2017 Metro Manila Film Festival

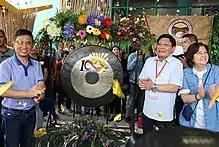
Muntinlupa Mayor Jaime Fresnedi and MMDA Chairman Danilo Lim leading the launching of the event.

The traditional Parade of Stars which featured floats of the film festival's eight entries took place in Muntinlupa instead of the traditional route on Roxas Boulevard in Manila proper. The organizers made the decision in order to give opportunity to other local government units of Metro Manila to host the customary event. The parade was also done as part of Muntinlupa's centennial on its foundation as a municipality on December 19, 1917.